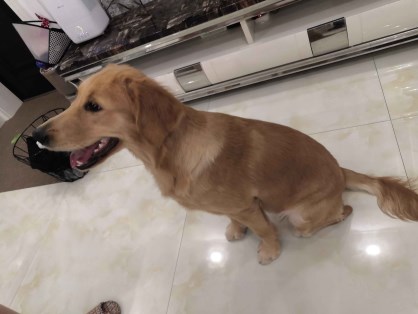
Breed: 5355-n000126-golden_retriever